St Margaret's Church, Hawes

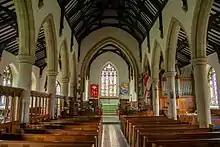
Interior of St. Margaret's

The church replaced the nearby village chapel of ease that was built in 1480. A monument over the north door with a Latin inscription commemorating Reverend Charles Udal (d. 1782), priest 1750 - 1781, predates the current building. Furniture inside the church is from the 1930s.